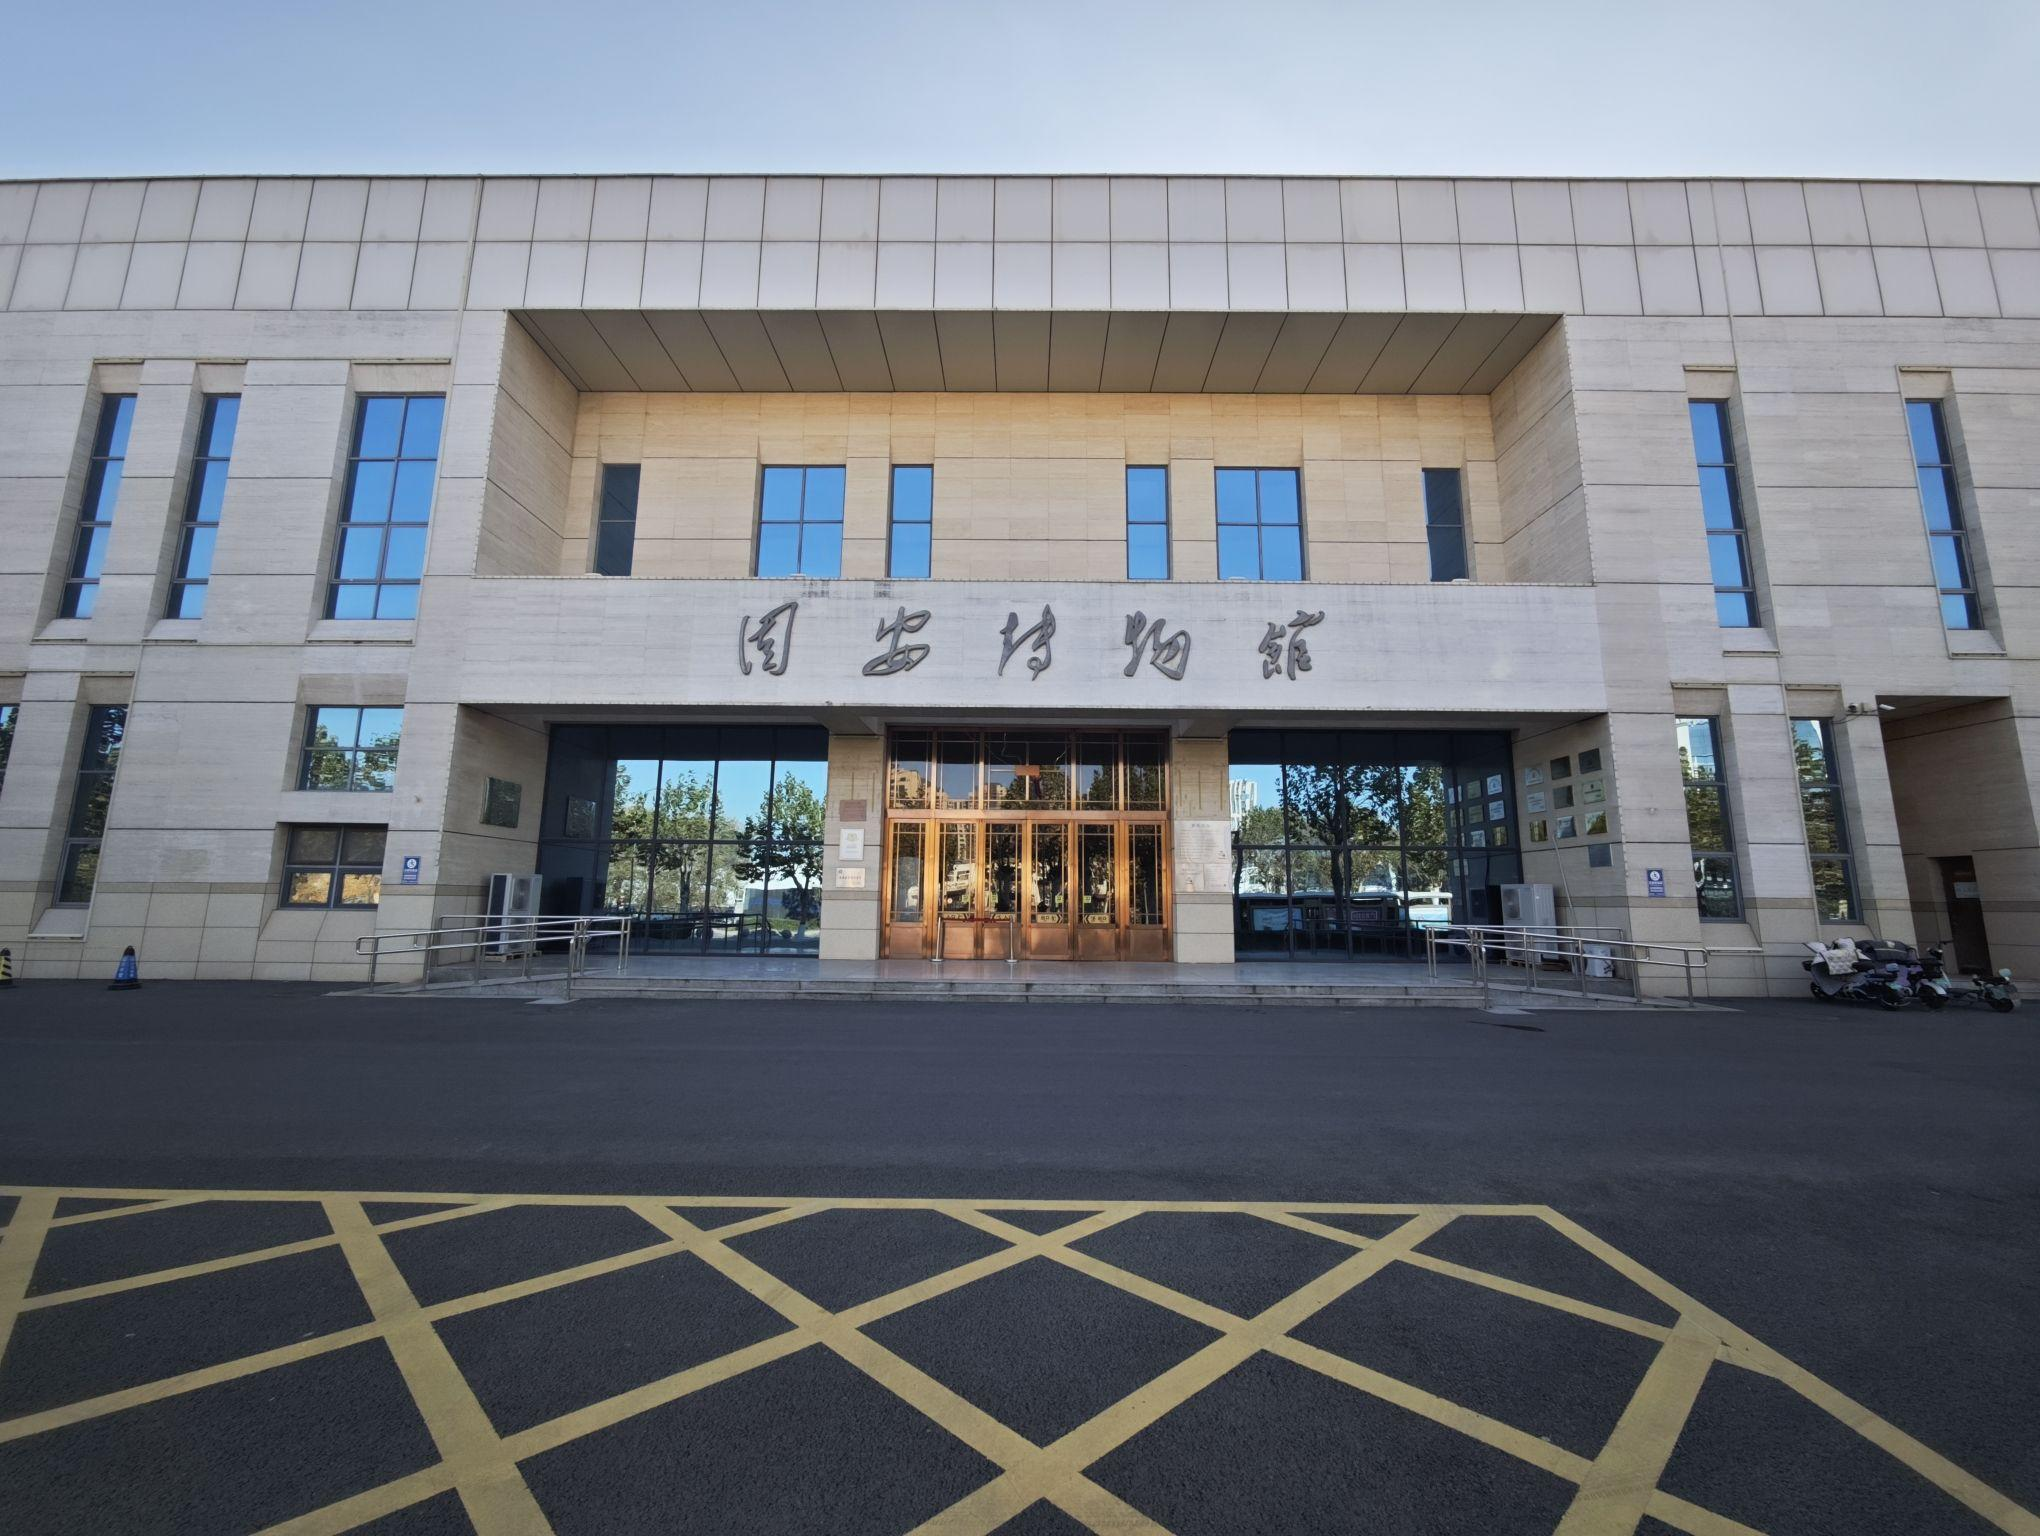
地标名称：固安博物馆
所在城市：廊坊市·固安县